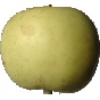
Label: Apple Golden 3